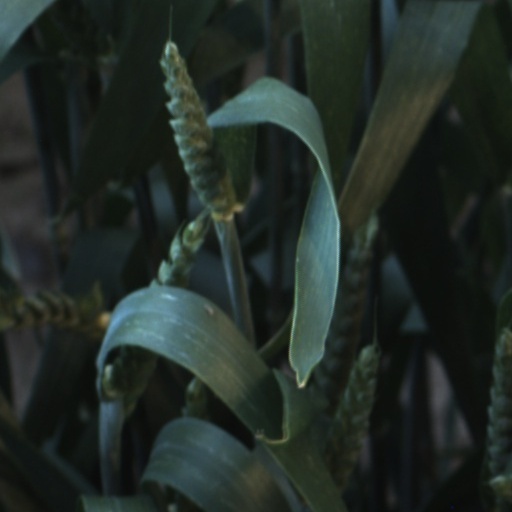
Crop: wheat